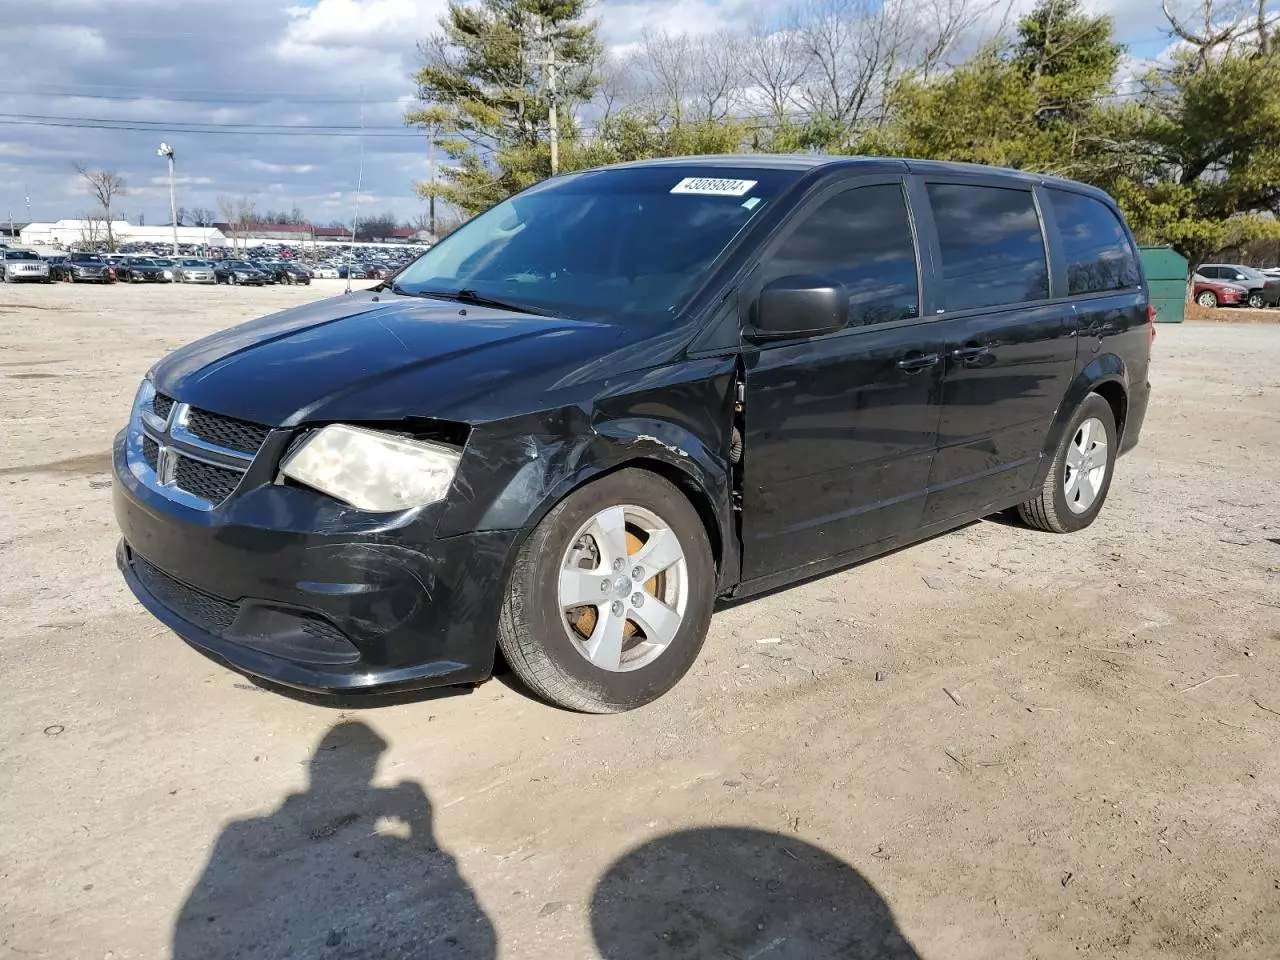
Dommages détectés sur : plaque d'immatriculation avant, pare-choc avant, feu avant gauche, aile avant gauche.
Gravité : majeur